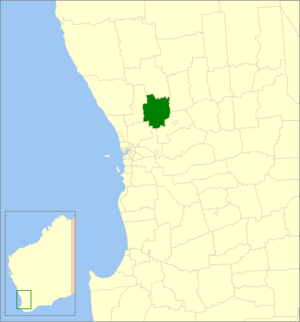
Le Comté de Toodyay est une zone d'administration locale au sud-est de l'Australie-Occidentale en Australie. Le comté est situé à la périphérie nord-est de l'agglomération de Perth, la capitale de l'État. C'est l'un des comtés les moins peuplés de l'État.